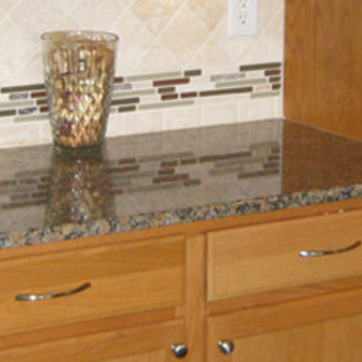
Material: polishedstone